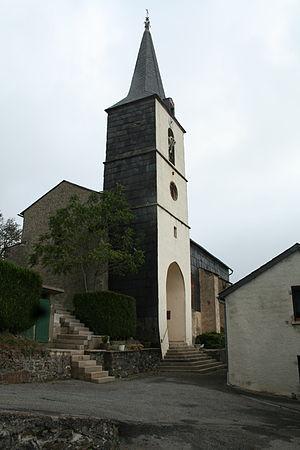
Barre (Tarn) - Église Notre-Dame.
Barre est une commune française située dans le département du Tarn, en région Occitanie.